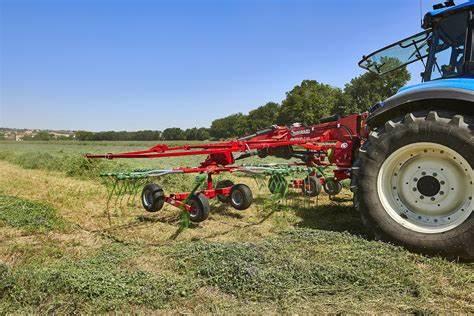
Shamba kubwa limajaa nyasi, mashine maalumu inayotumika kwenye kilimo tayari imefika ili kuweza kuzikata, kutifuatifua udongo kwa kulima. Tayari kwa wakulima kuweza kupanda mbegu.